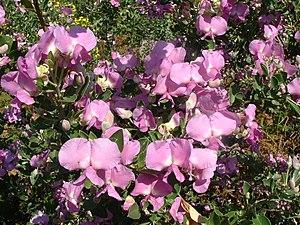
Podalyria est un genre de plantes dicotylédones de la famille des Fabaceae, sous-famille des Faboideae, originaire d'Afrique australe, qui comprend une trentaine d'espèces acceptées.